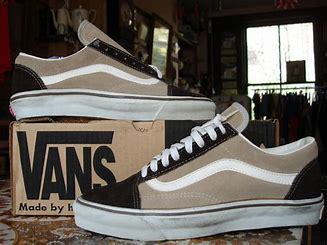
Brand: Vans
Model: Style 36 Skate